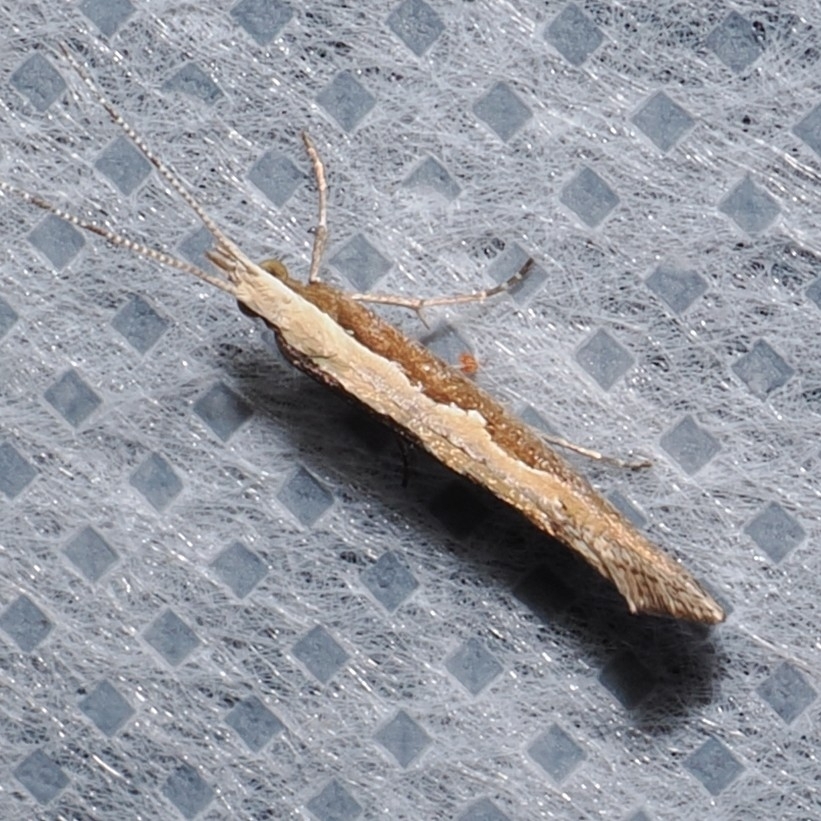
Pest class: diamondback_moth